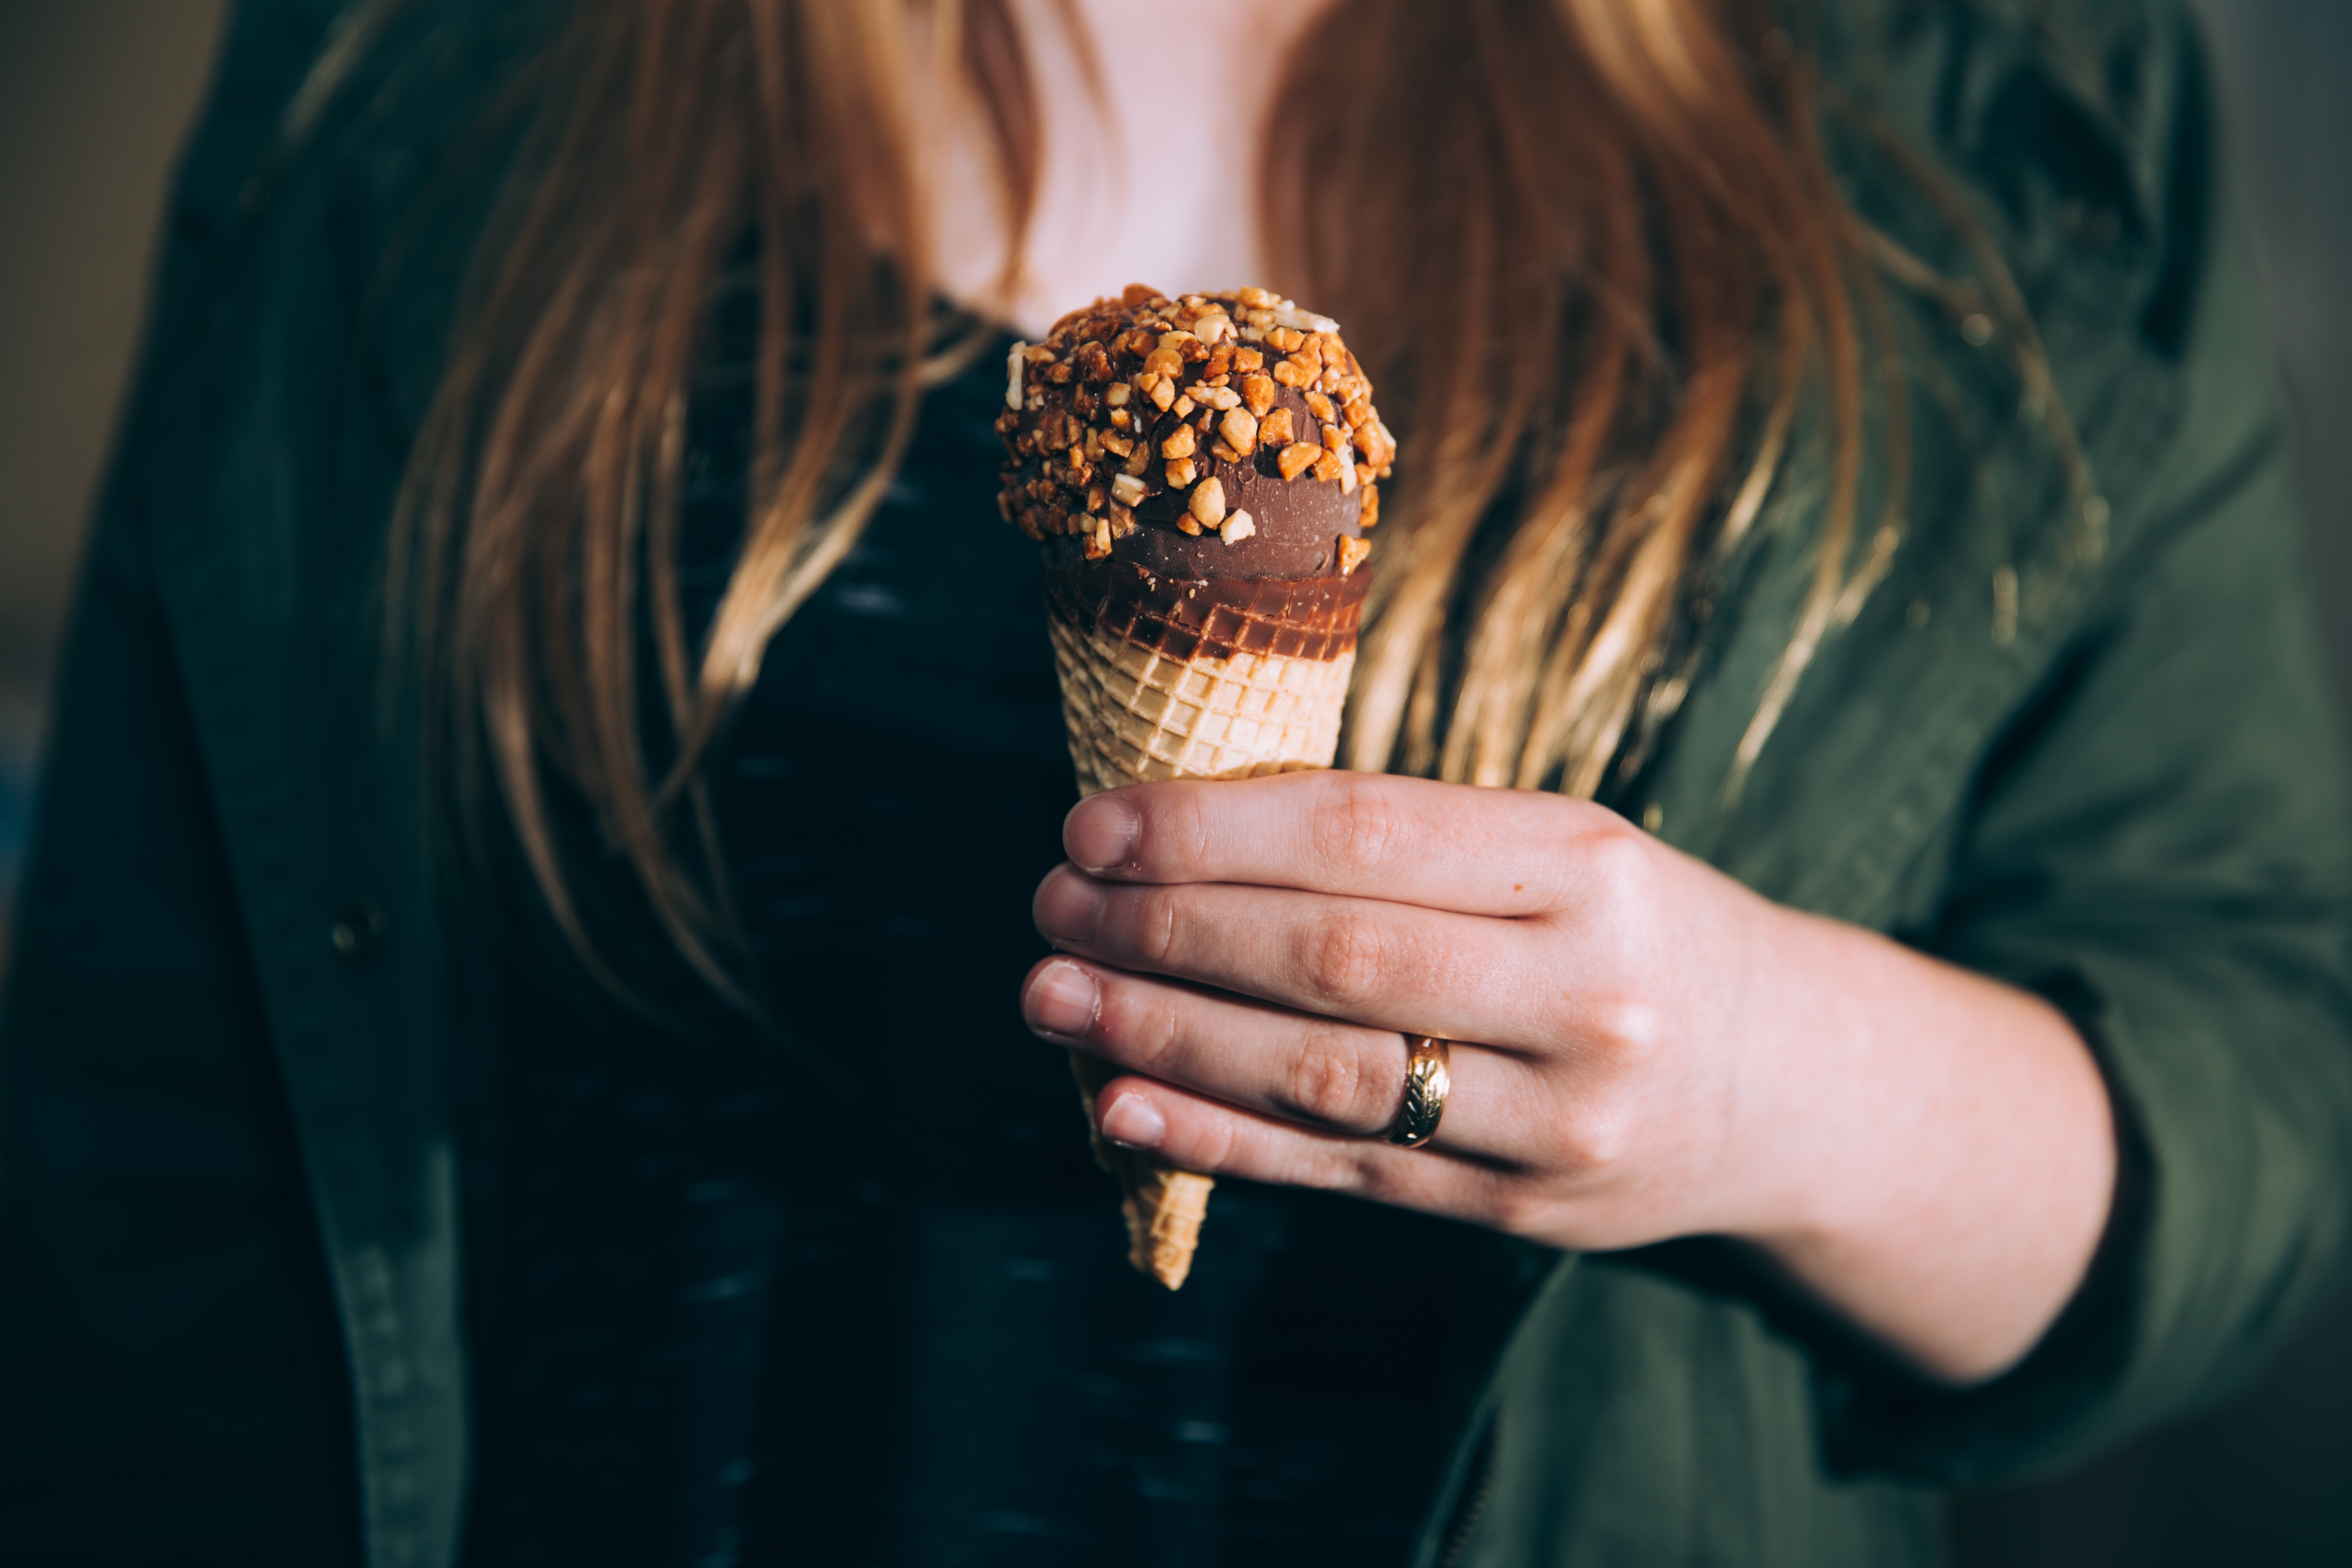
hand, woman, photography, portrait, food, darkness, chocolate, ice cream, dessert, close up, eye, photograph, beauty, organ, macro photography, sense